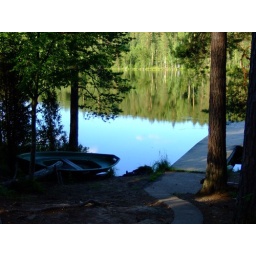
rowing boat by the lake